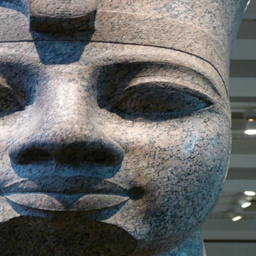
person of monarch may have inspired the poem